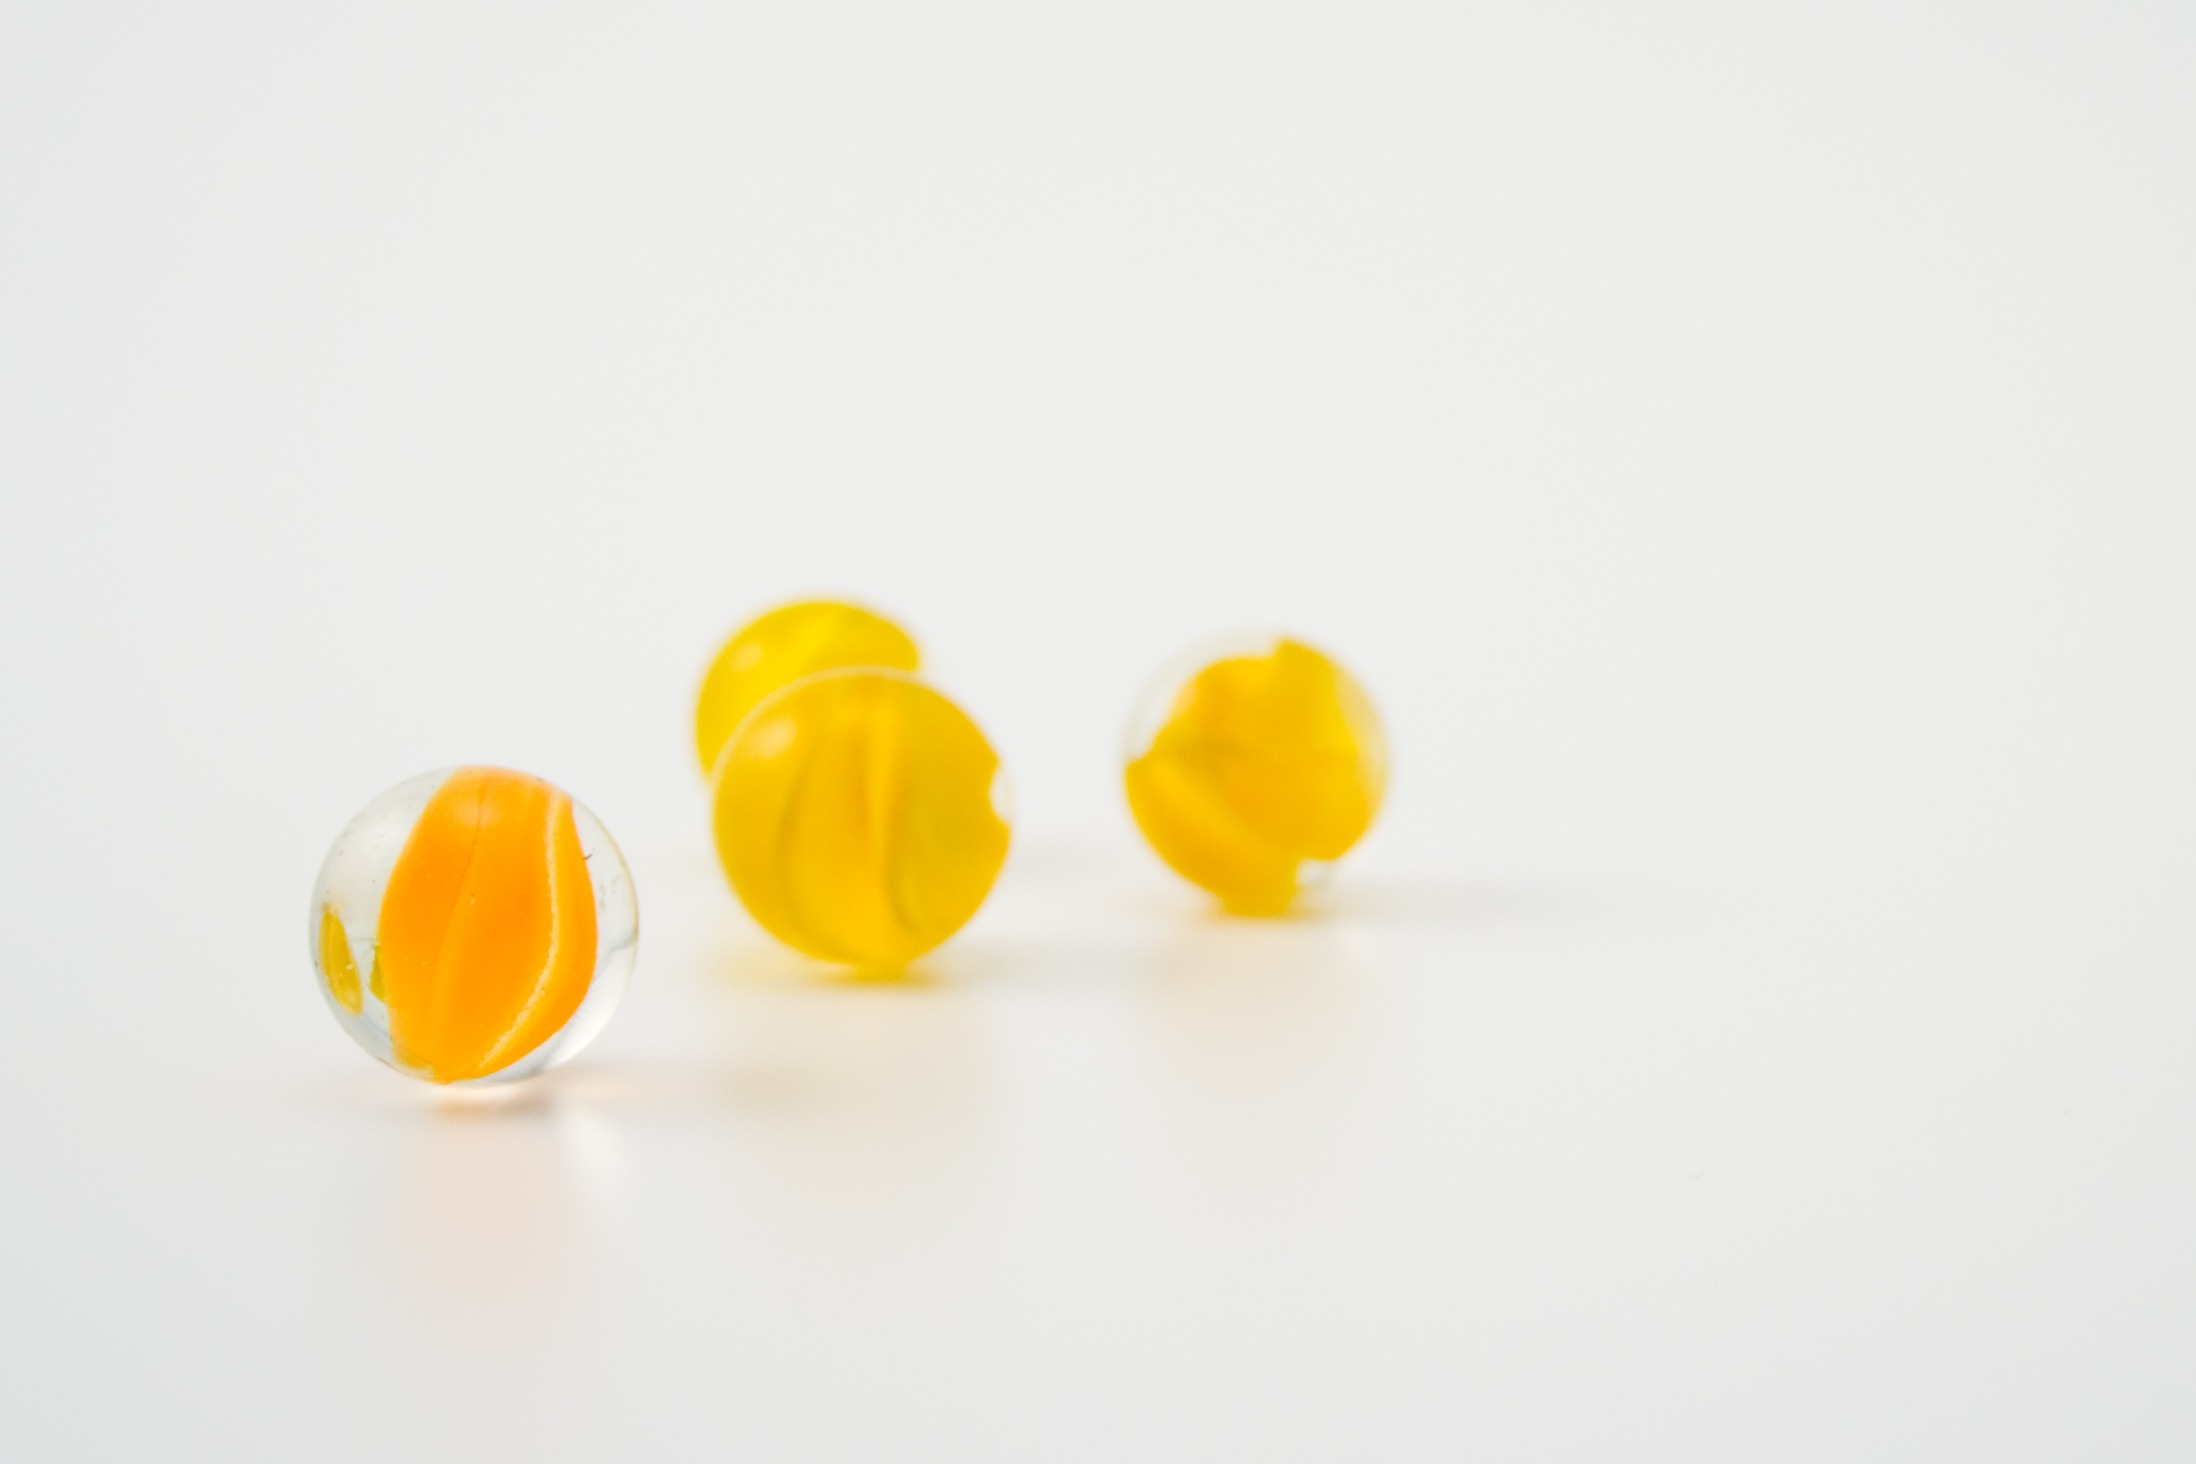
round, flower, petal, orange, food, produce, colorful, yellow, design, ball, marbles, marble, balls